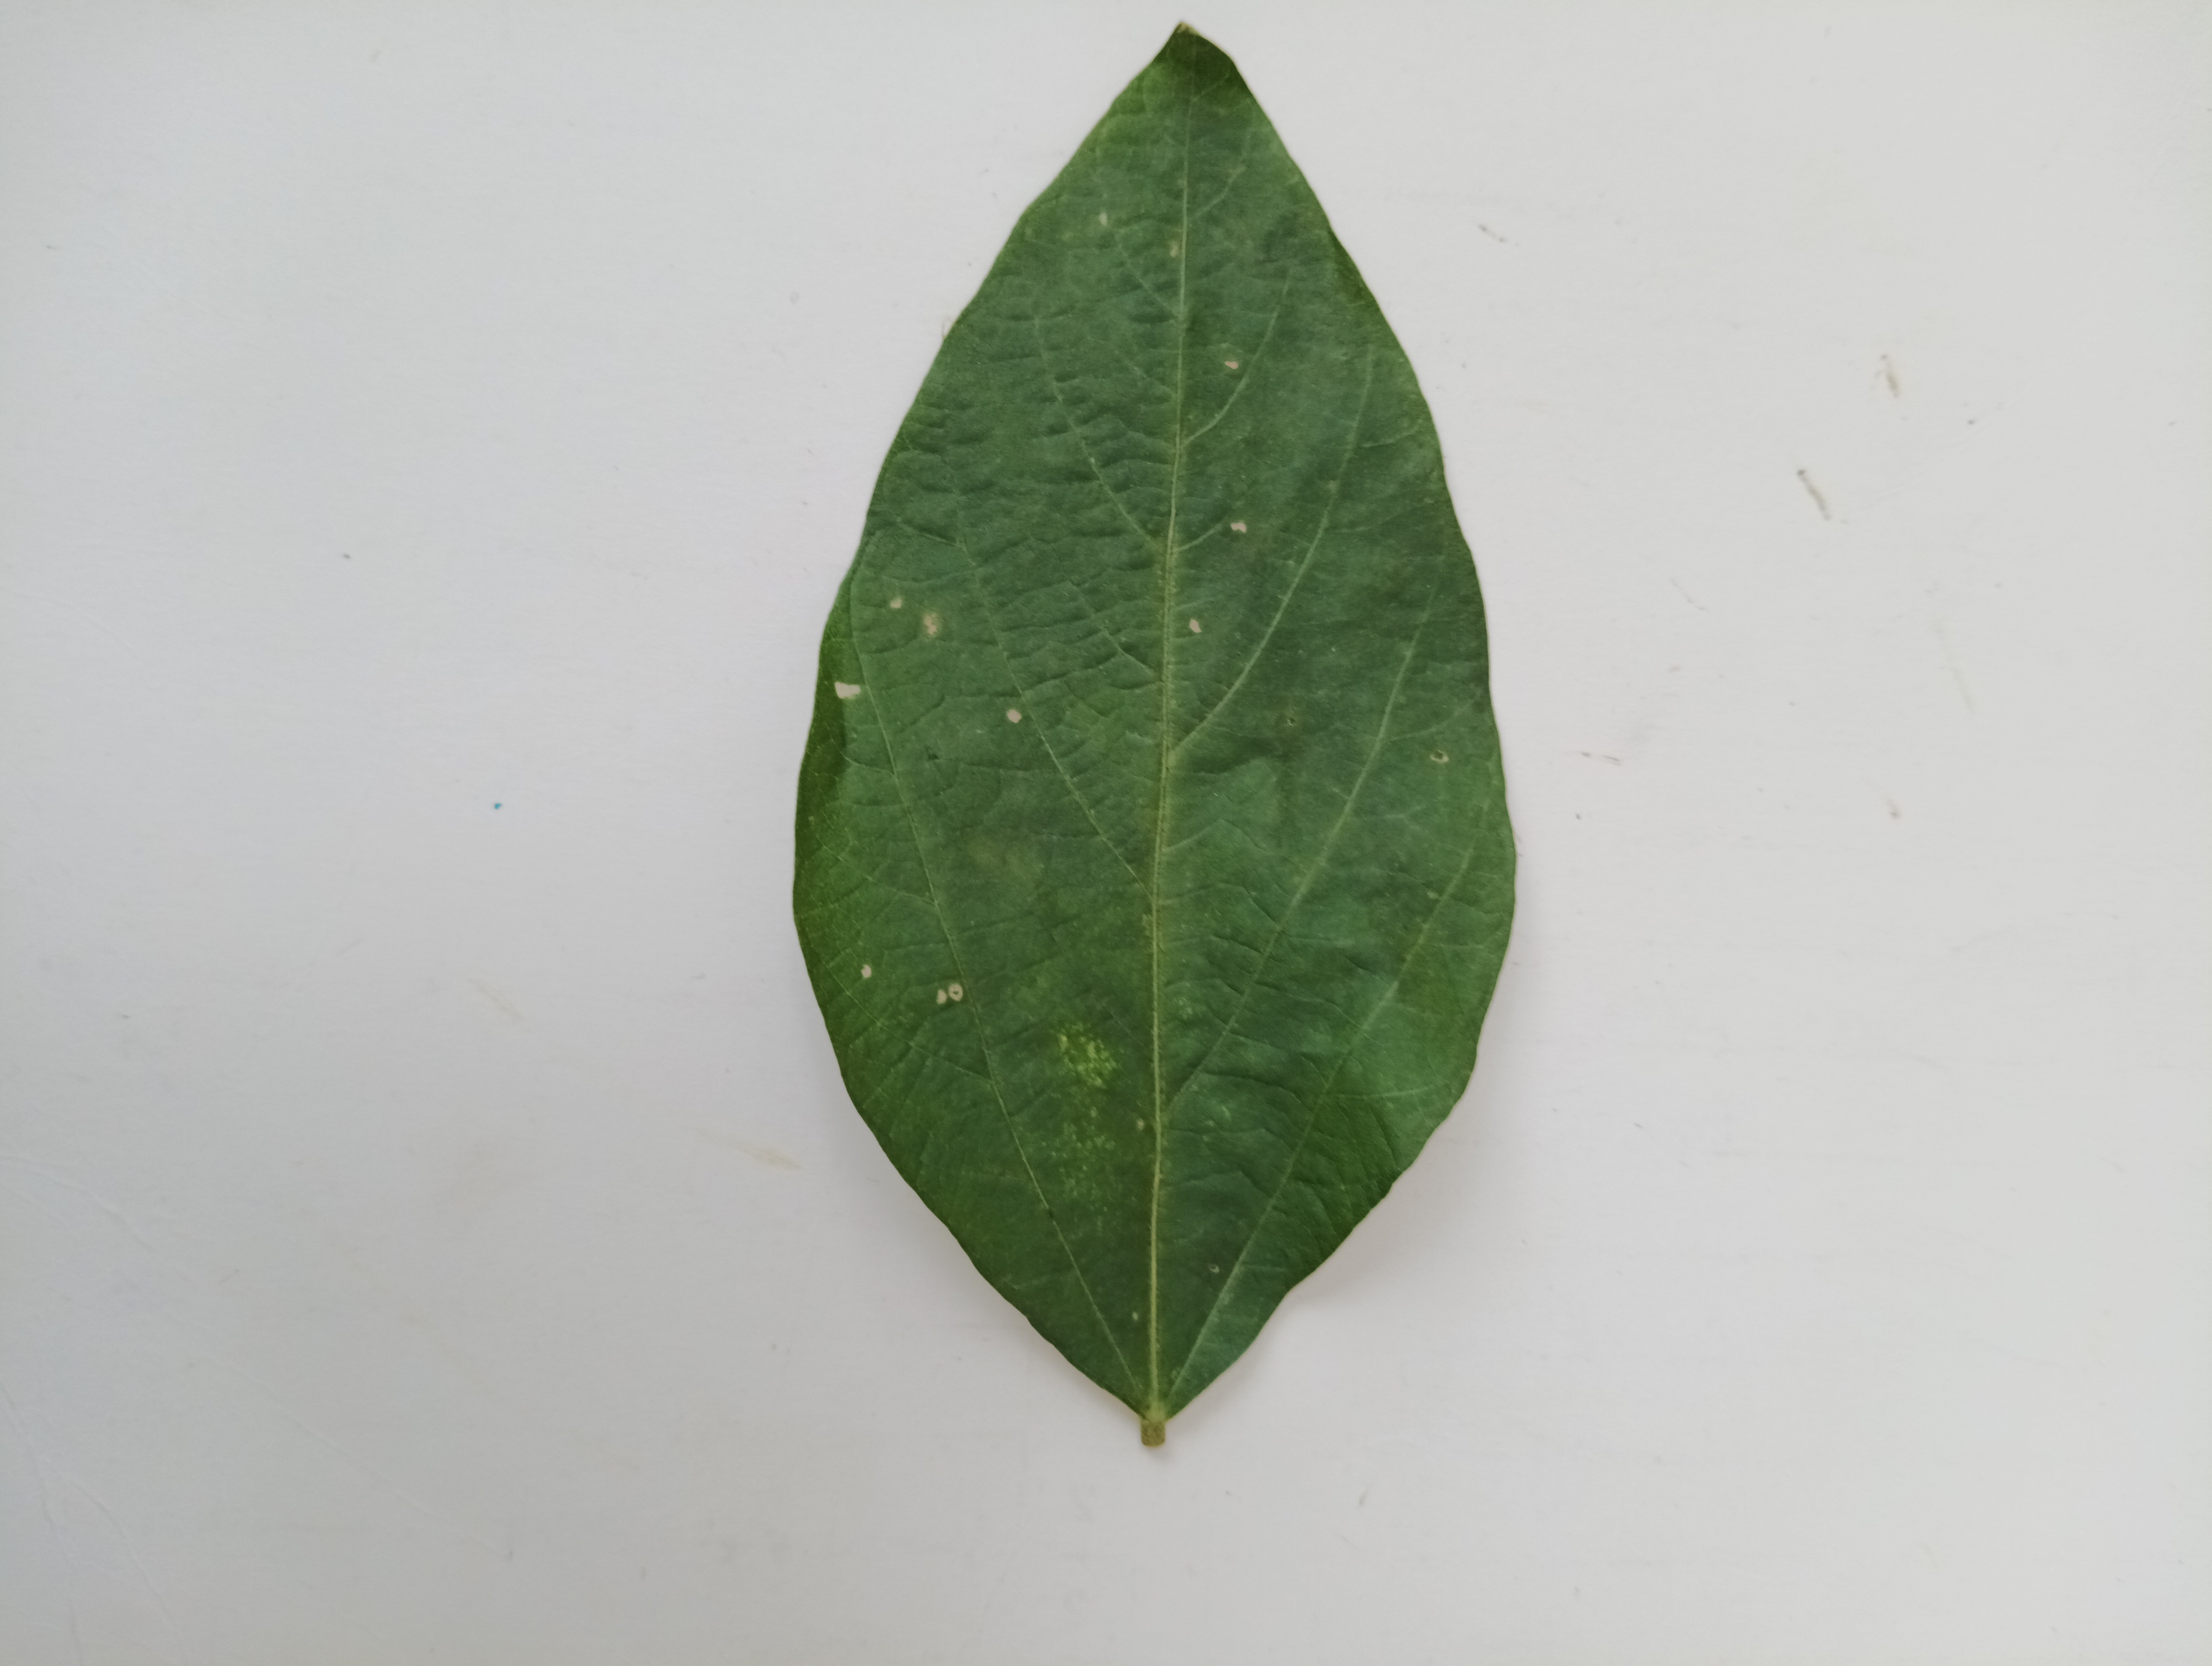
Label: Bacterial leaf Blight